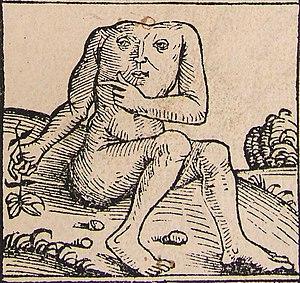
Dans l'art antique, les grylles sont des figures grotesques ou monstrueuses représentées sur divers supports.
Baudolino est un roman historique d’Umberto Eco paru en 2000 qui prend place au XIIᵉ siècle dans le Piémont italien. Il met en scène Baudolino, un jeune garçon affabulateur, qui croise le destin de l’empereur Frédéric Barberousse. Les mensonges de Baudolino prennent alors une dimension historique et l’entraînent dans des aventures qui le conduisent au pillage de Constantinople, sur les traces du Graal et à la recherche du royaume du prêtre Jean.
En mythologie, l'acéphale est un être sans tête : espèce imaginaire animale ou humaine, démon ou revenant...